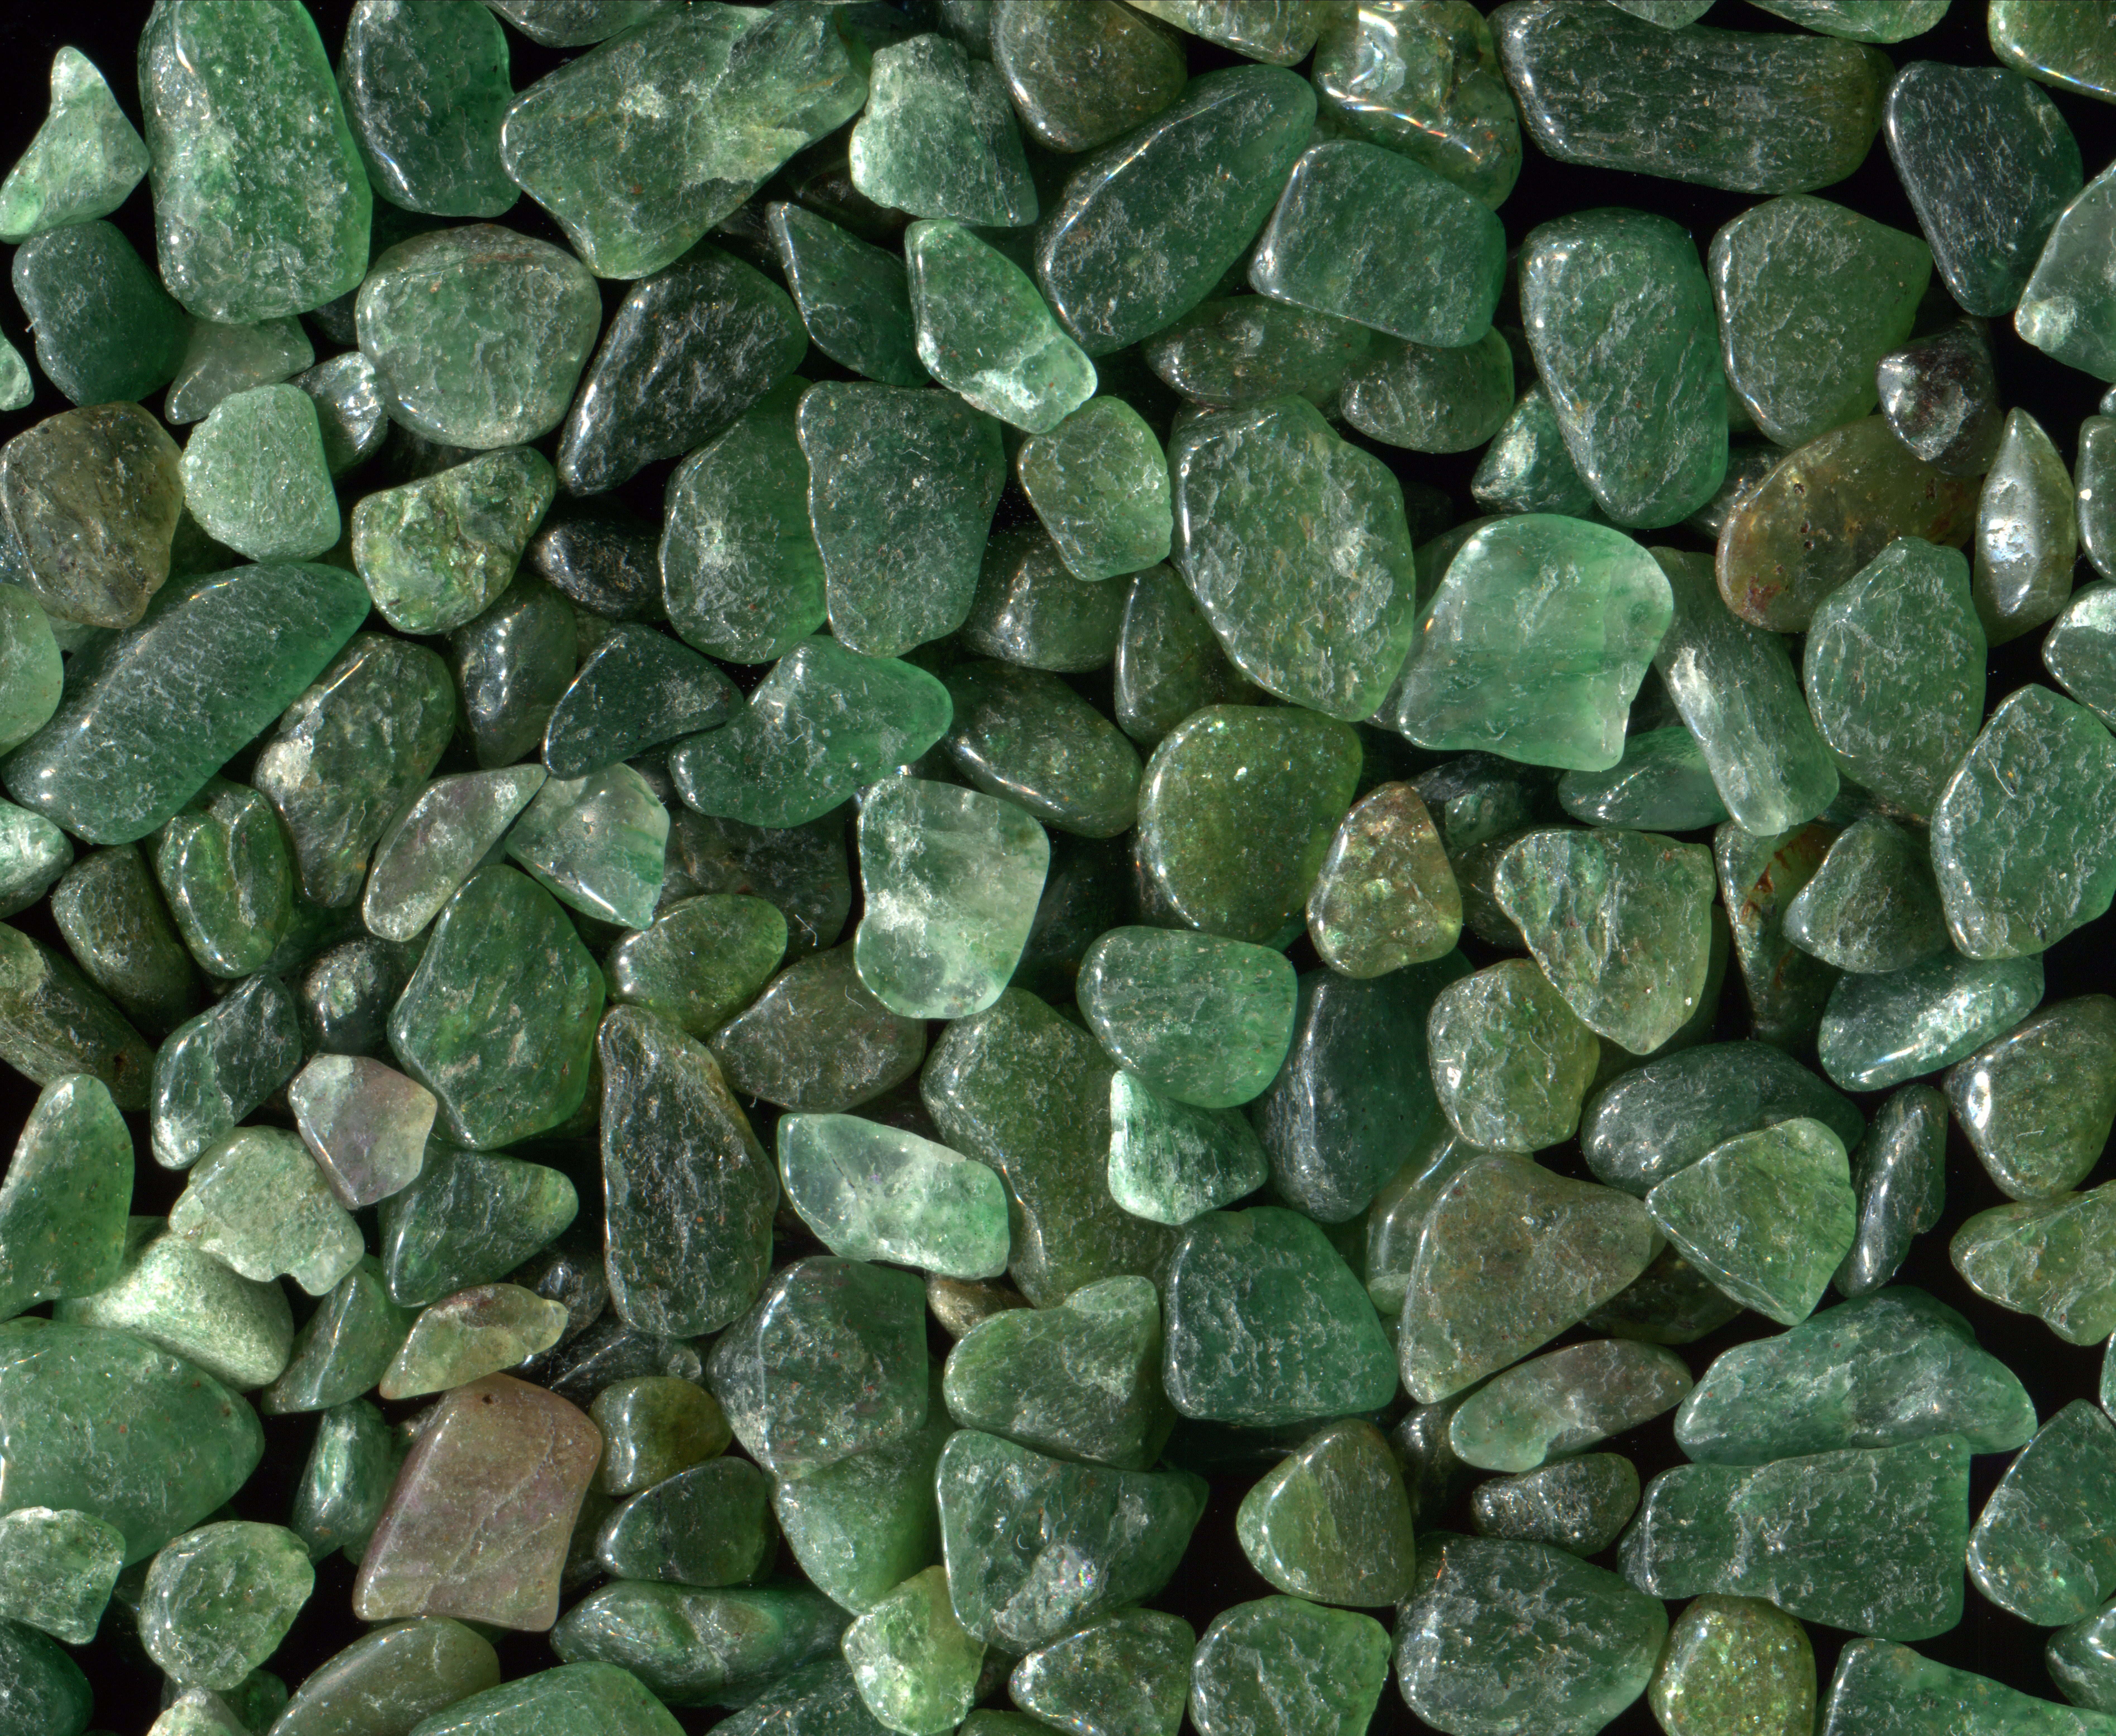
rock, green, pebble, material, jewellery, gravel, gem, flooring, scanners, green aventurine, drum stone, annual plant